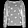
Label: Pullover